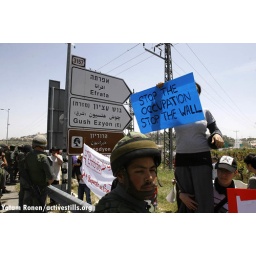
Demo against the building of the separation wall in the area of Gush Ezyon, 27/04/07, Palestine